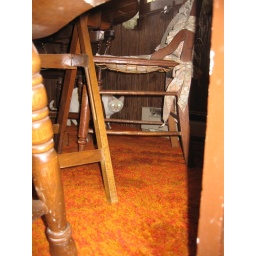
Chai Lai retreats from the kitchen to underneath the chair that used to belong to Orville Wright.